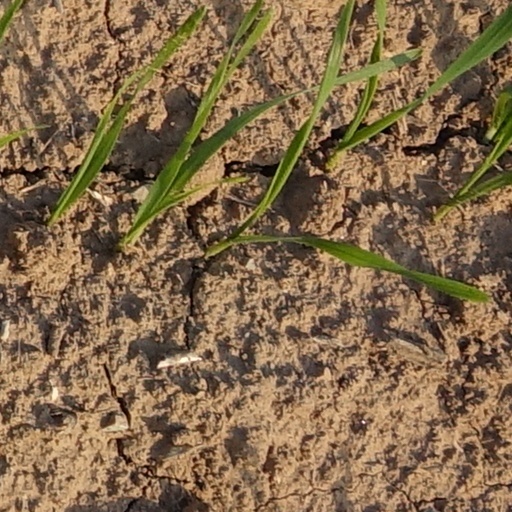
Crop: wheat